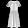
Label: Dress